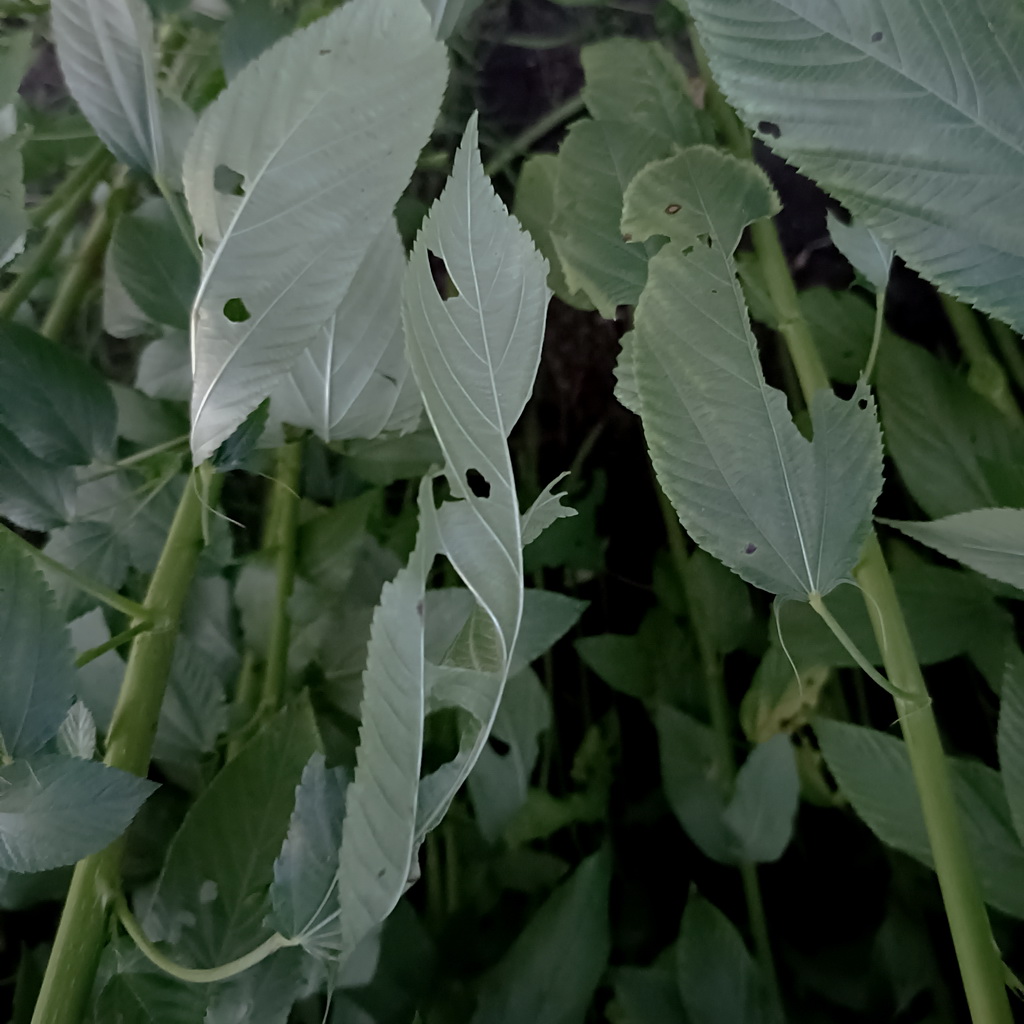
Label: Holed